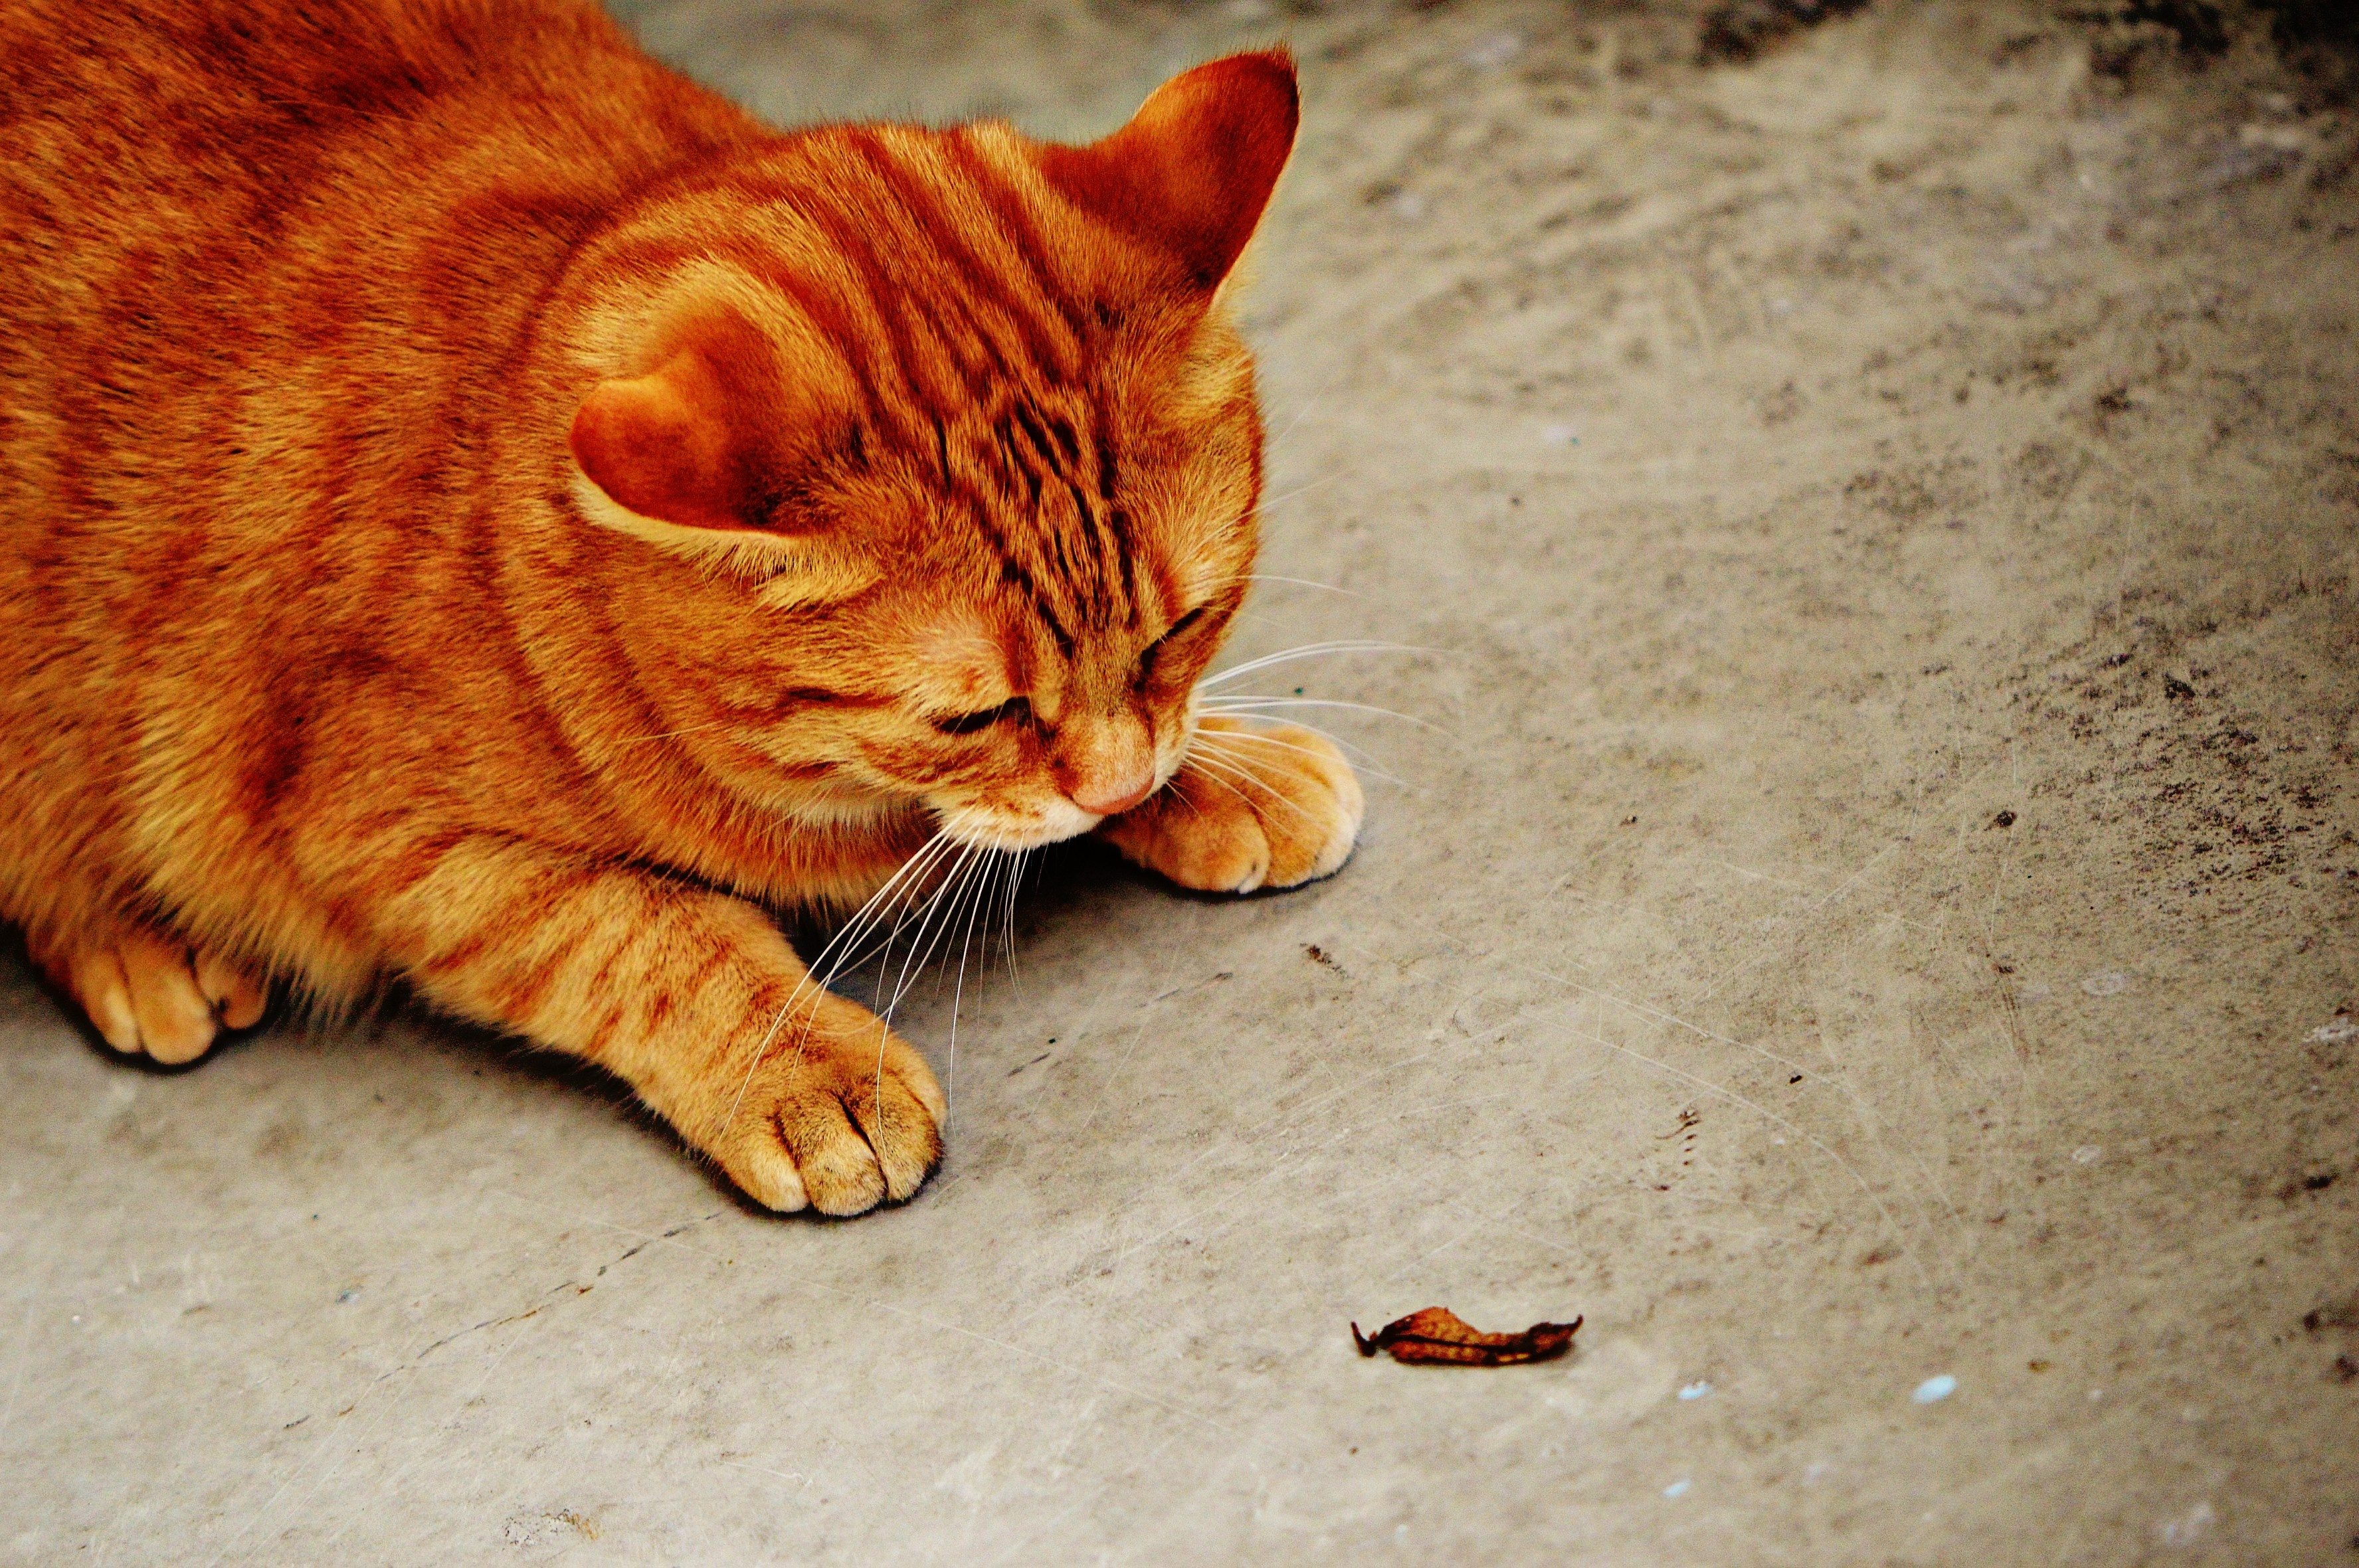
sweet, animal, cute, pet, fur, red, kitten, cat, mammal, fauna, playful, nose, whiskers, tiger, adidas, vertebrate, cuddly, animal world, domestic cat, mackerel, cat face, young cat, red mackerel tabby, red cat, tabby cat, small to medium sized cats, cat like mammal